Carlos Baca-Flor

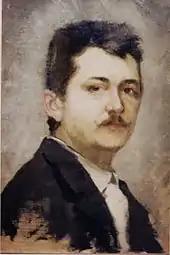
Self-portrait

Carlos Baca-Flor Falcón (June 11, 1869 – February 20, 1941) was a Peruvian painter known for his portraits.